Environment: real
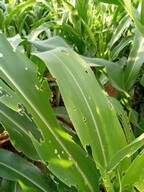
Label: fall_armyworm